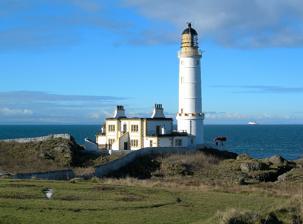
Building: Corsewall Lighthouse
Country: Unknown
Year built: 1817
Lighthouse in Scotland Lighthouse Corsewall Lighthouse Corsewall Lighthouse and Hotel Location Corsewall Point , Dumfries and Galloway , Kirkcolm, United Kingdom OS grid NW9807572614 Coordinates 55°00′25″N 5°09′33″W / 55.007°N 5.15917°W / 55.007; -5.15917 Tower Constructed 1816 Built by Robert Stevenson Construction masonry (tower) Automated 1994 Height 34 m (112 ft) Shape cylinder Markings white (tower), black (lantern), ochre (trim) Power source mains electricity Operator Northern Lighthouse Board Heritage category A listed building Light First lit 1817 Focal height 34 m (112 ft) Range 22 nmi (41 km; 25 mi) Characteristic Fl(5) W 30s This 1892 quill-and-ink commemoration of Scottish lighthouse engineers was discovered in 2024. Corsewall Lighthouse is a lighthouse at Corsewall Point , Kirkcolm near Stranraer in the region of Dumfries and Galloway in Scotland . First lit in 1817, it overlooks the North Channel of the Irish Sea . Corsewall is defined as the place or well of the Cross. History In 1814, a Mr Kirkman Finley applied to the Trade of Clyde for a lighthouse on Corsewall Point. The Northern Lighthouse Board investigated the site and in 1815 decided that a lighthouse should be built at the entrance of Loch Ryan , Galloway. When the engineer and lighthouse designer Robert Stevenson undertook an inspection voyage in December 1815, he observed that the lighthouse tower, at 30 feet (9.1 m), and house were under construction. Corsewall Lighthouse was first lit in 1817. That same year, the Principal Keeper was reported for incompetence after falling asleep while on duty. For a period of time the revolving apparatus of the light had stopped. The Keeper was suspended and demoted becoming an assistant at Bell Rock Lighthouse . He never again chiefly monitored a lighthouse. In November 1970, Concorde reportedly flew over the lighthouse on a trial flight and shattered panes of glass on the lighthouse. Later flights did not affect it. In 1994, the light was automated and monitored from the Northern Lighthouse Board in Edinburgh . The lighthouse keepers accommodation has been converted into the Corsewall Lighthouse Hotel. In 1892, three engineers who were installing a new light hid a message in a bottle at the lighthouse. The bottle and message were discovered in 2024 while the lighthouse was undergoing refurbishment. See also Scotland portal Engineering portal List of lighthouses in Scotland List of Northern Lighthouse Board lighthouses List of Category A listed buildings in Dumfries and Galloway References